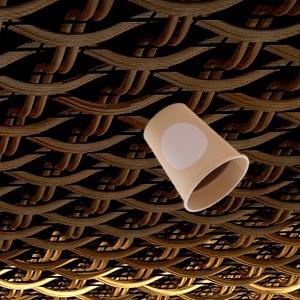
Label: cups